Law enforcement in Brazil

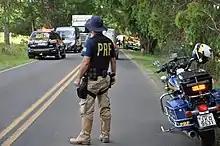
Federal Highway Police (Polícia Rodoviária Federal)

According to the Supreme Federal Tribunal, Law enforcement forces with an obligation to maintain public safety by Brazilian law are the ones listed in article 144 of the Federal Constitution's Caput, that is, the first seven aforementioned forces. As a new force cited in the Federal Constitution Article 144, Eighth Paragraph; the guards act in support and complement - without a relationship of subordination with them. In case of criminal occurrence (in flagrante delicto), Guards forward the occurrence to the Civil and/or Federal police.